University of Birmingham

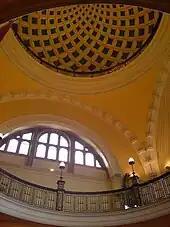
Ceiling of the Aston Webb building

The earliest beginnings of the university were originally traced back to the Queen's College, which is linked to William Sands Cox in his aim of creating a medical school along strictly Christian lines, unlike the contemporary London medical schools. Further research revealed the roots of the Birmingham Medical School in the medical education seminars of John Tomlinson, the first surgeon to the Birmingham Workhouse Infirmary, and later to the Birmingham General Hospital. These classes, held in the winter of 1767–68, were the first such lectures ever held in England or Wales. The first clinical teaching was undertaken by medical apprentices at the General Hospital, founded in 1779. The medical school which grew out of the Birmingham Workhouse Infirmary was founded in 1828, but Cox began teaching in December 1825. Queen Victoria granted her patronage to the Clinical Hospital in Birmingham and allowed it to be styled "The Queen's Hospital". It was the first provincial teaching hospital in England. In 1843, the medical college became known as Queen's College.